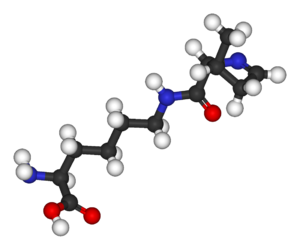
Pyrrolysin
Generel struktur af pyrrolysin
Pyrrolysin er en naturligt forekommende, genetisk kodet aminosyre i nogle metandannende arkæer og en enkelt bakterie. Denne usædvanlige aminosyre findes i enzymer i metan-metabolismen. Pyrrolysin er analog til lysin men med en pyrrolin-ring føjet til lysin-sidekæden. Med en specifik tRNA og en specifik aminoacyl tRNA syntetase er pyrrolysin del af en usædvanlig genetisk kode og kodes for codonet UAG.